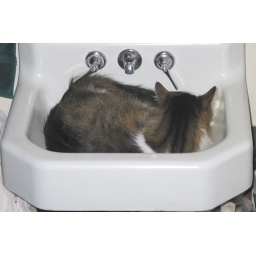
Record heat day today and hobo found a cool spot in the bathroom sink _4744